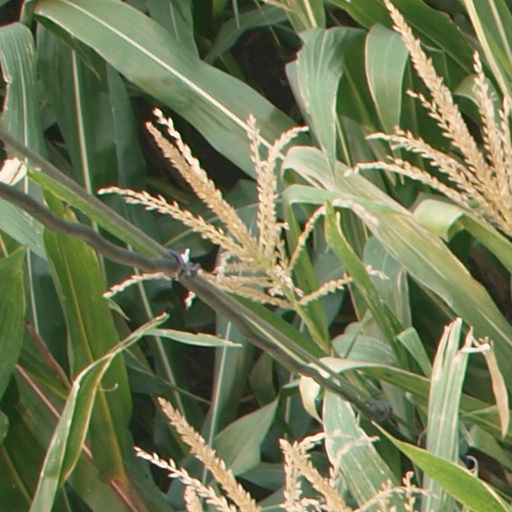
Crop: maize; corn